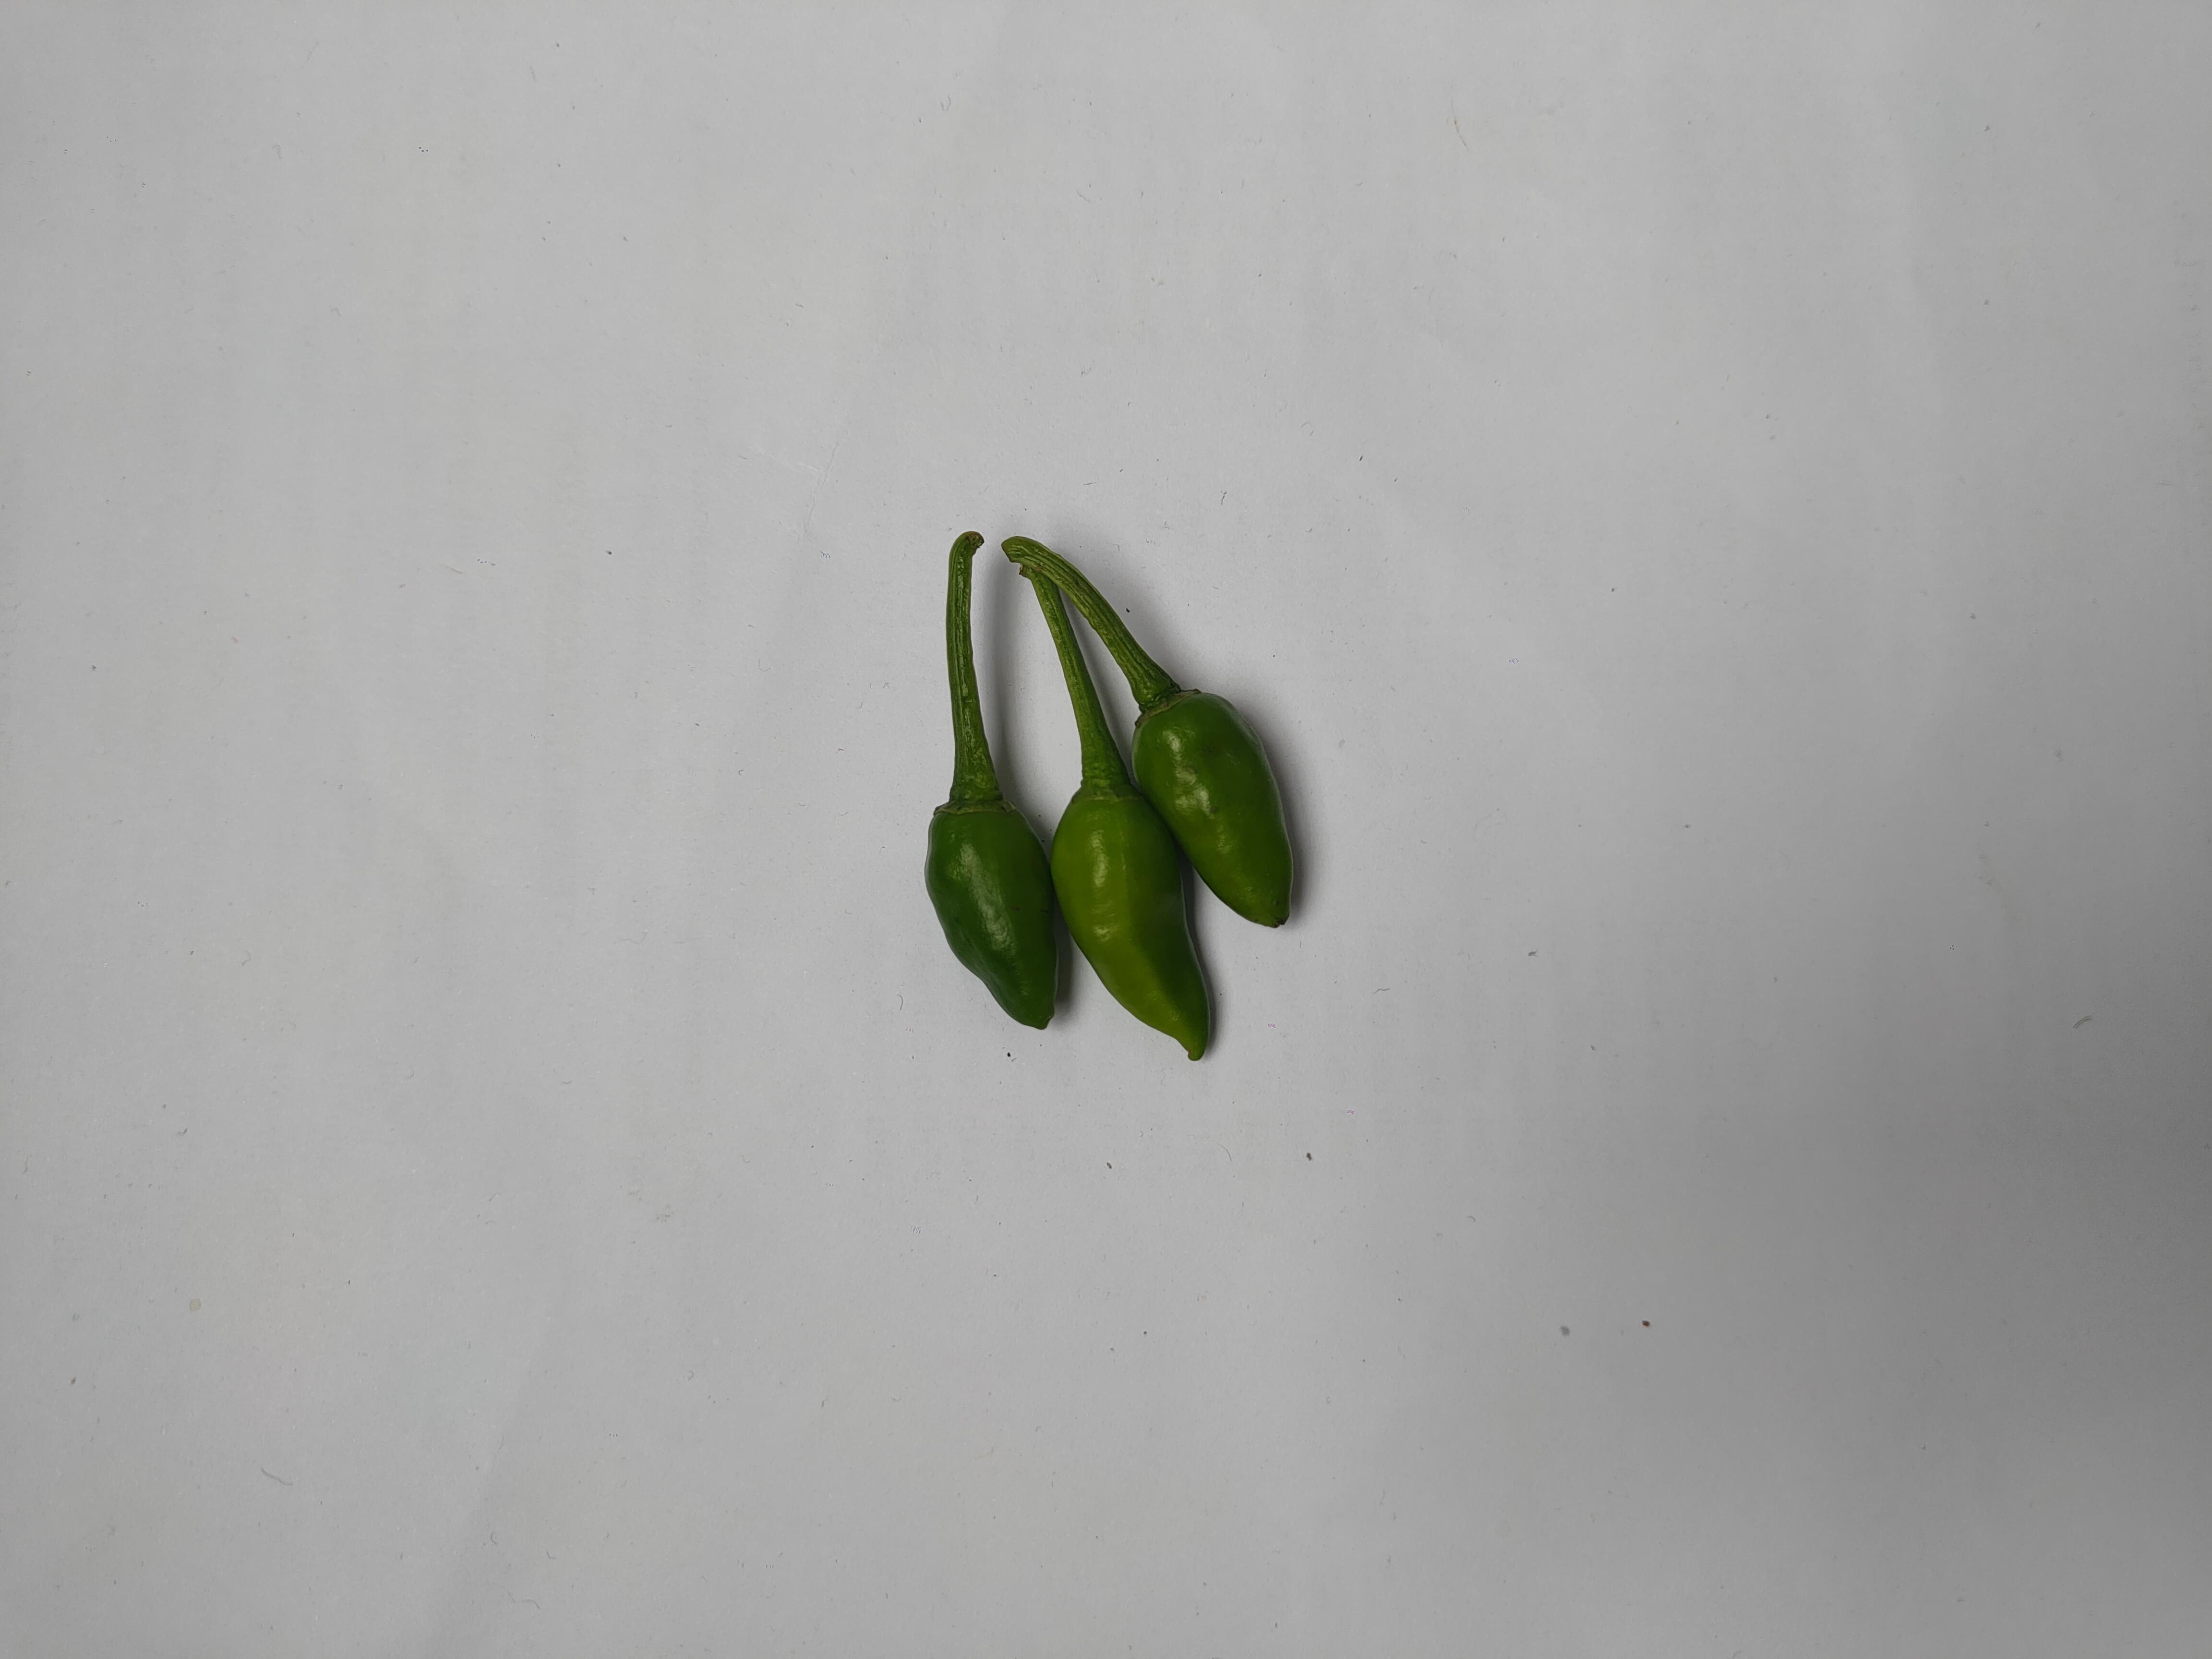
Label: Green Chili